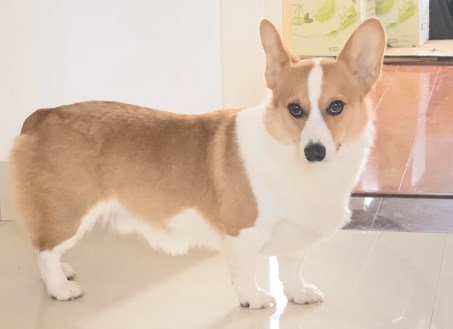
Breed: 2909-n000116-Cardigan